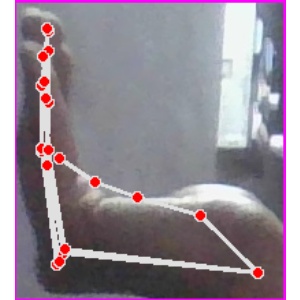
अक्षर: स